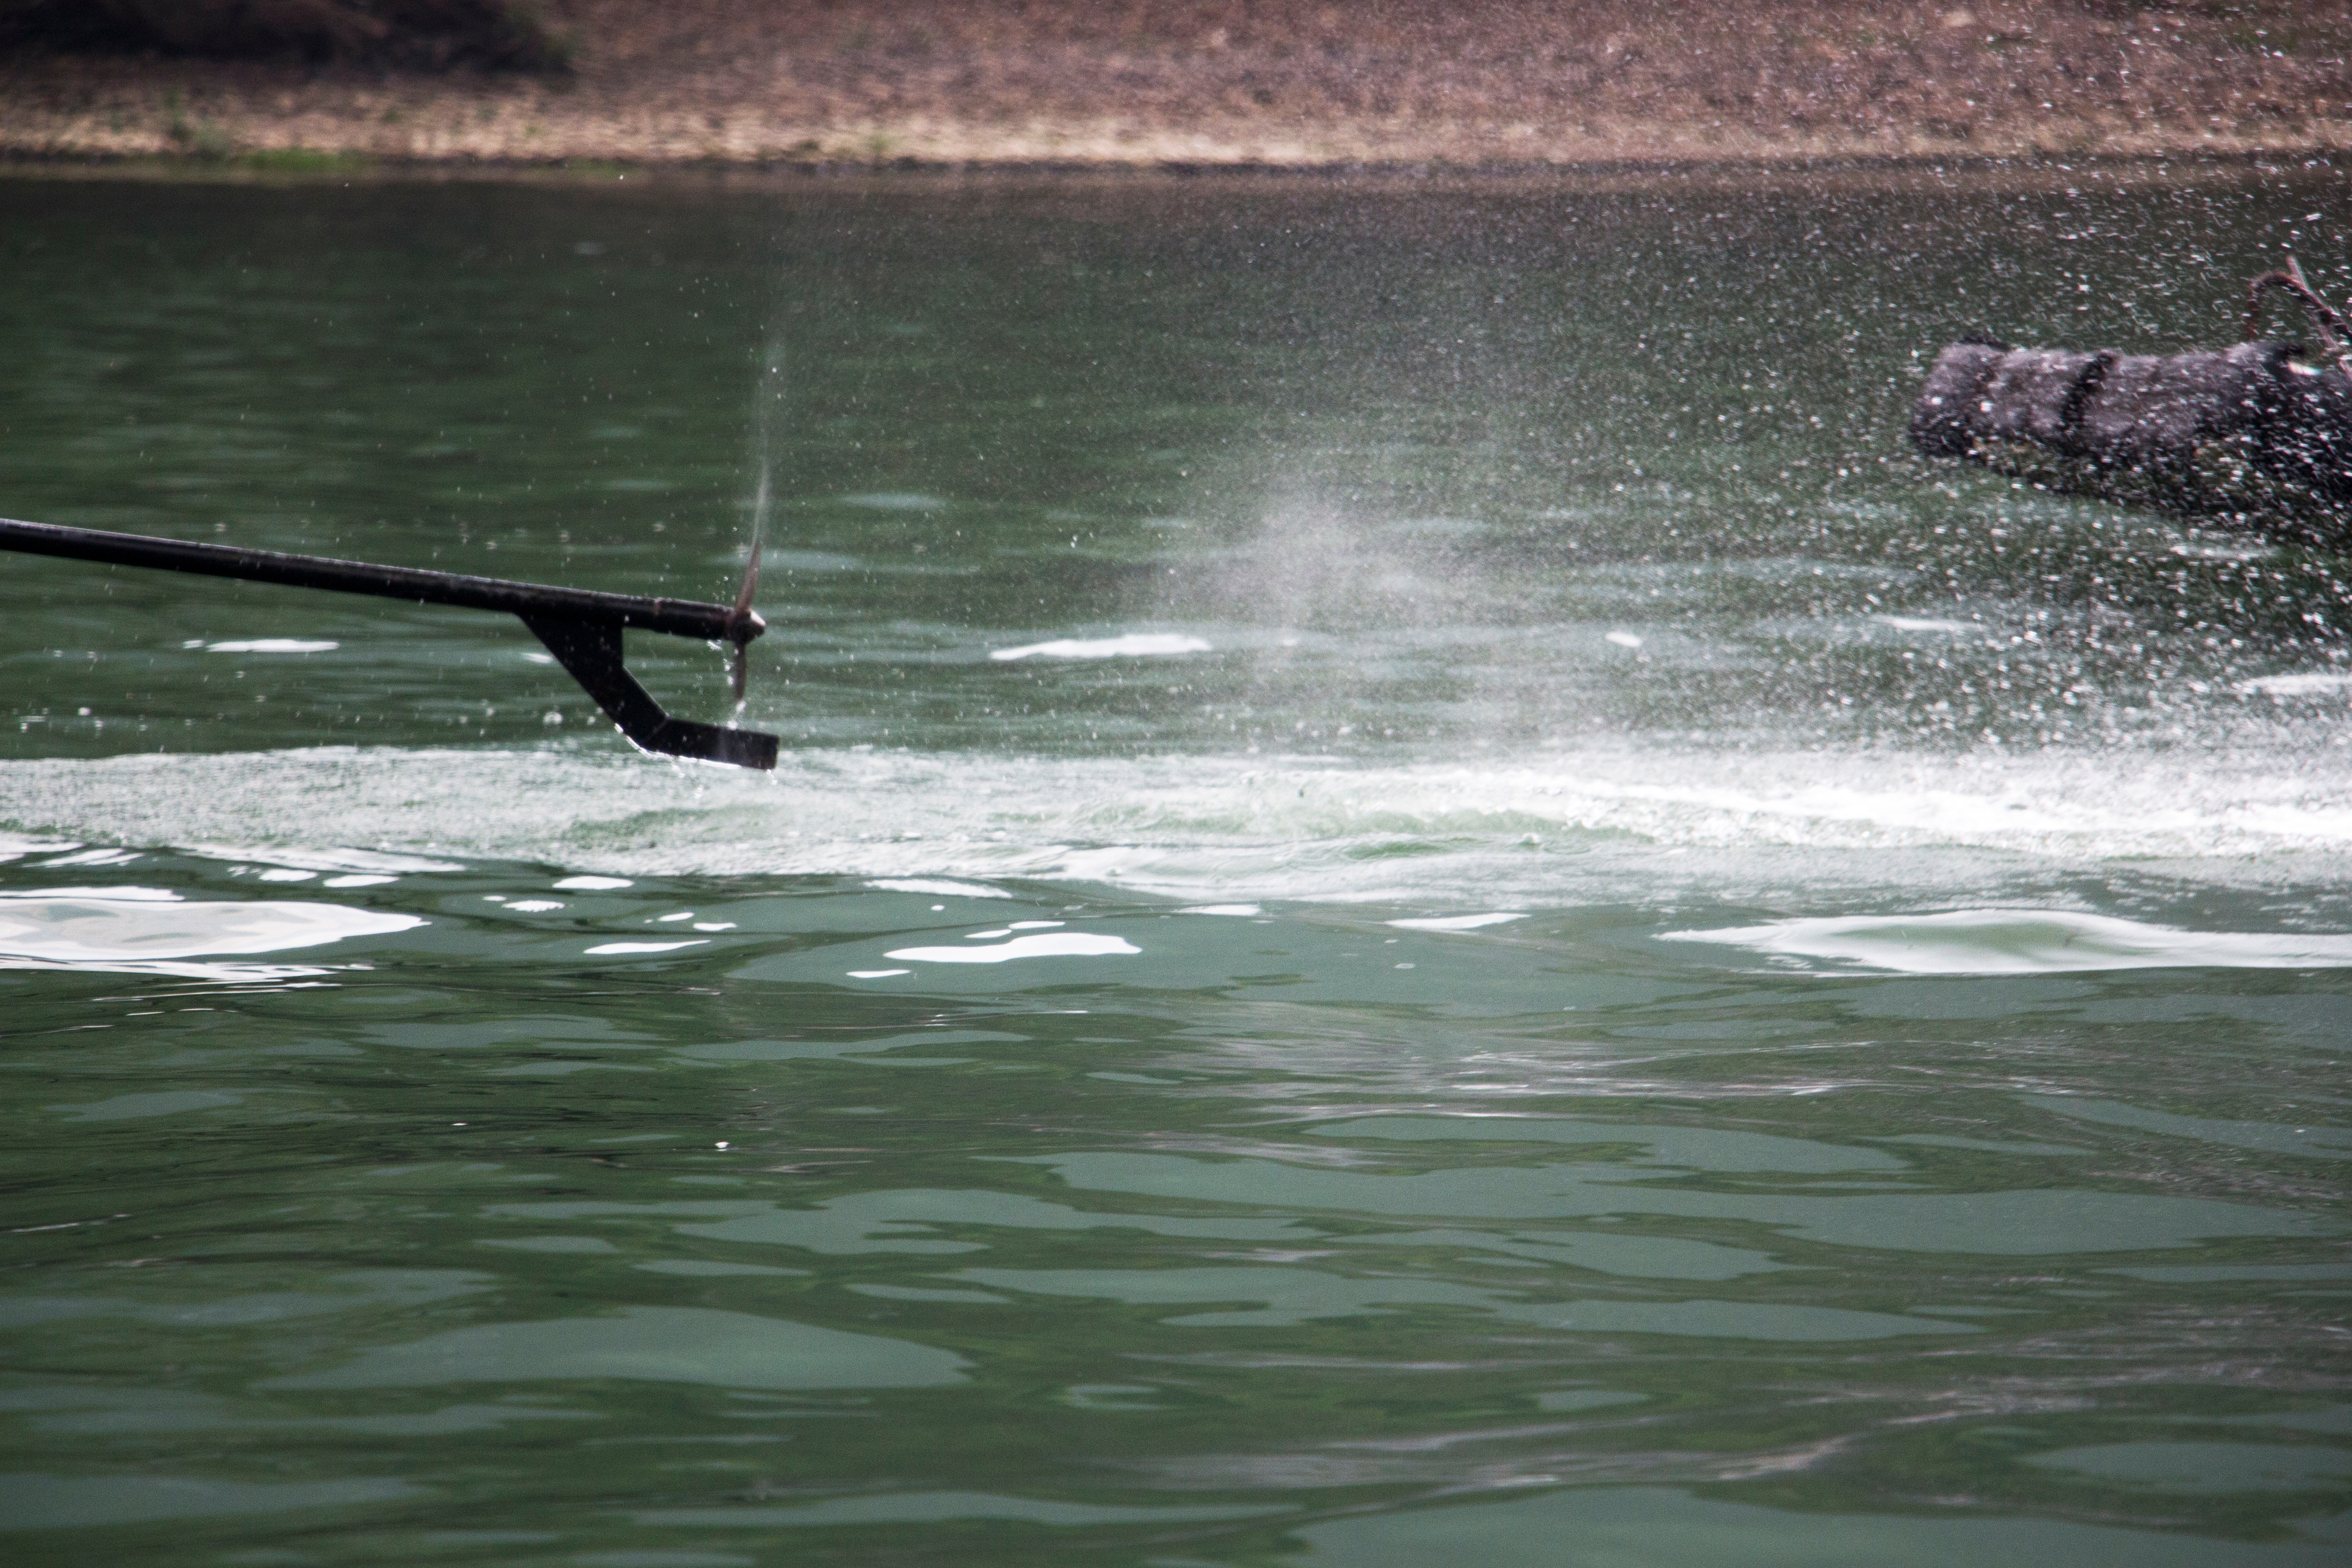
sea, water, boat, shore, wave, river, paddle, vehicle, rapid, boating, wind wave, recreational fishing